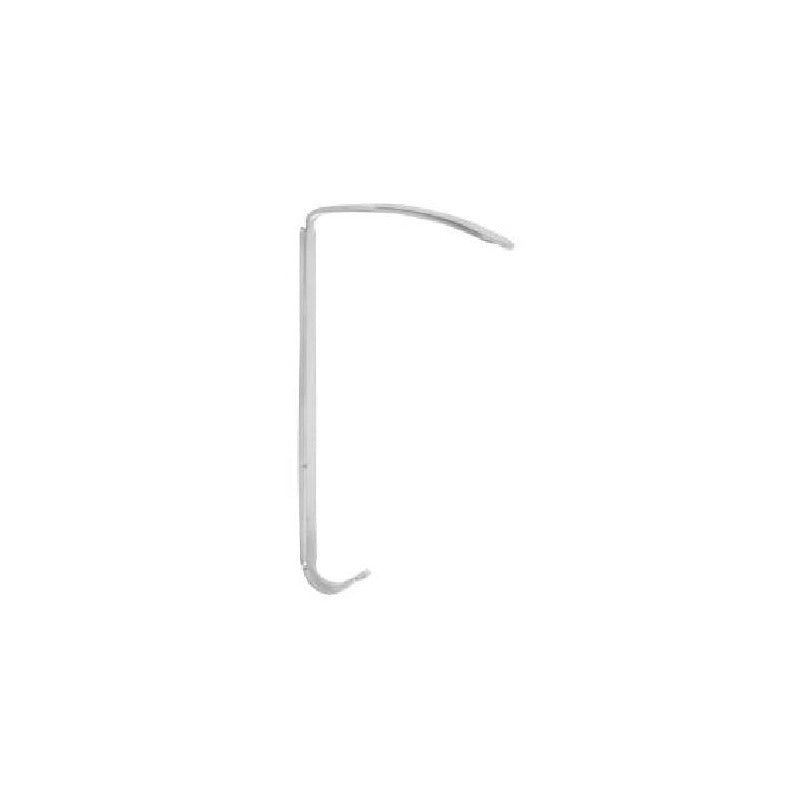
Mclvor Mouth Gag Complete Set
Brand: Surgical Design Store
Coming Soon
Category: Business & Industrial > Medical > Medical Supplies > Tongue Depressors